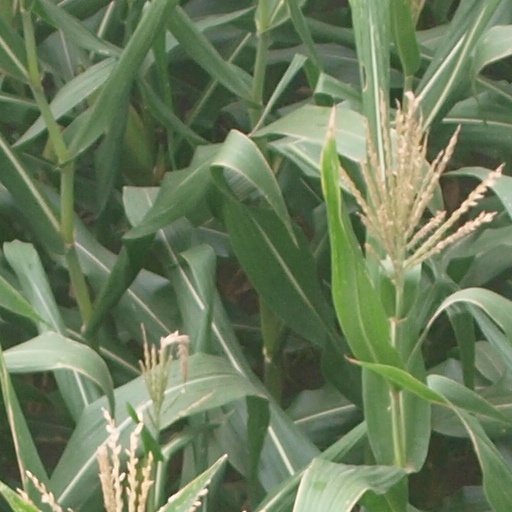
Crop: maize; corn